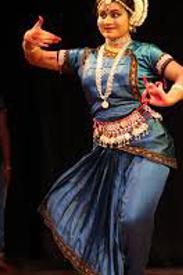
Dance form: odissi